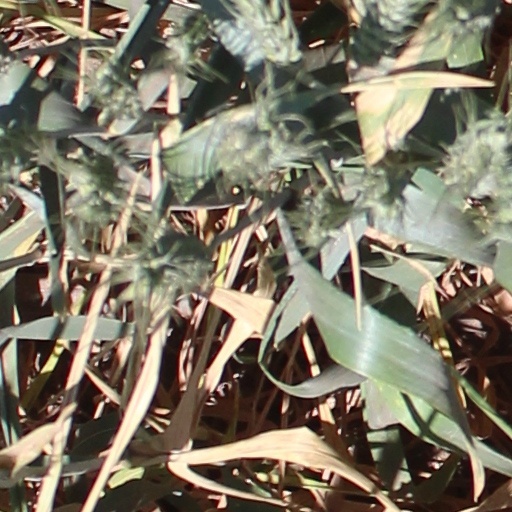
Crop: wheat